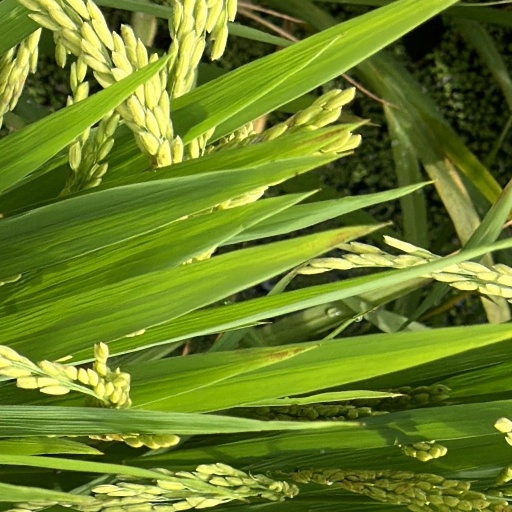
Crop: rice